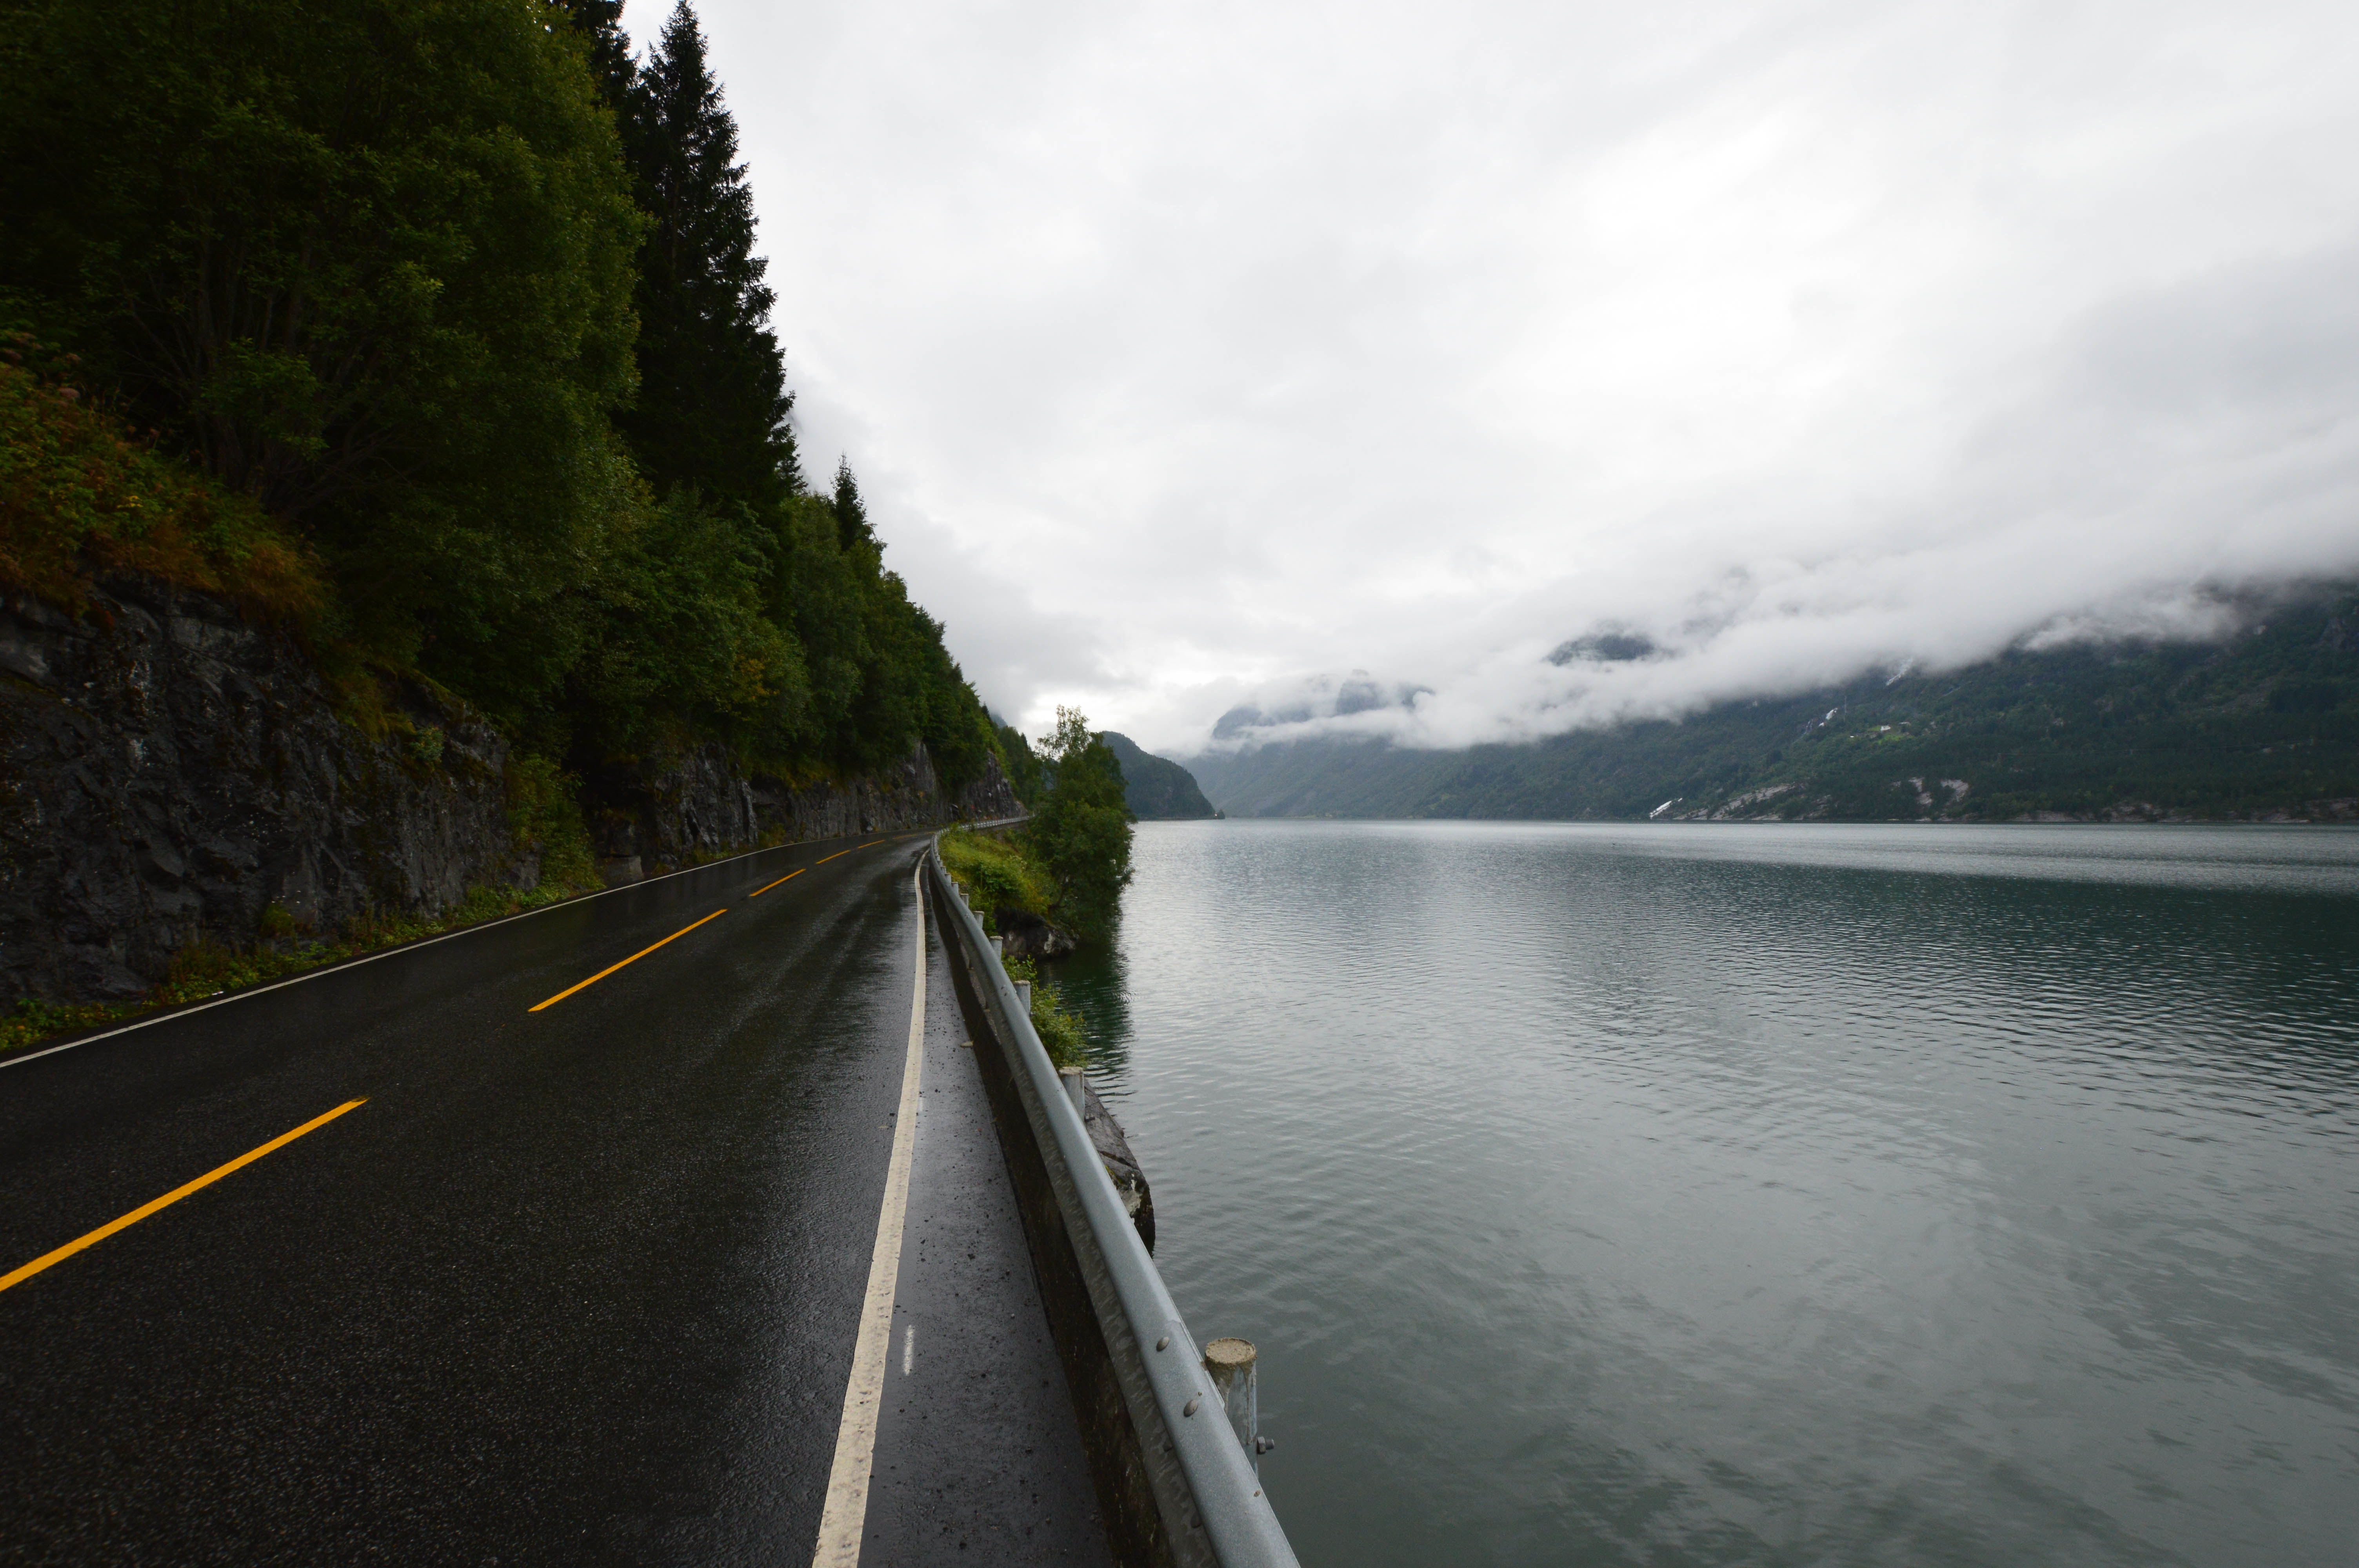
sea, coast, water, mountain, cloud, road, morning, lake, highway, river, reflection, fjord, reservoir, waterway, infrastructure, loch, atmospheric phenomenon